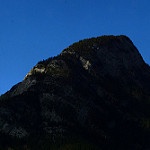
Scene: Outdoor